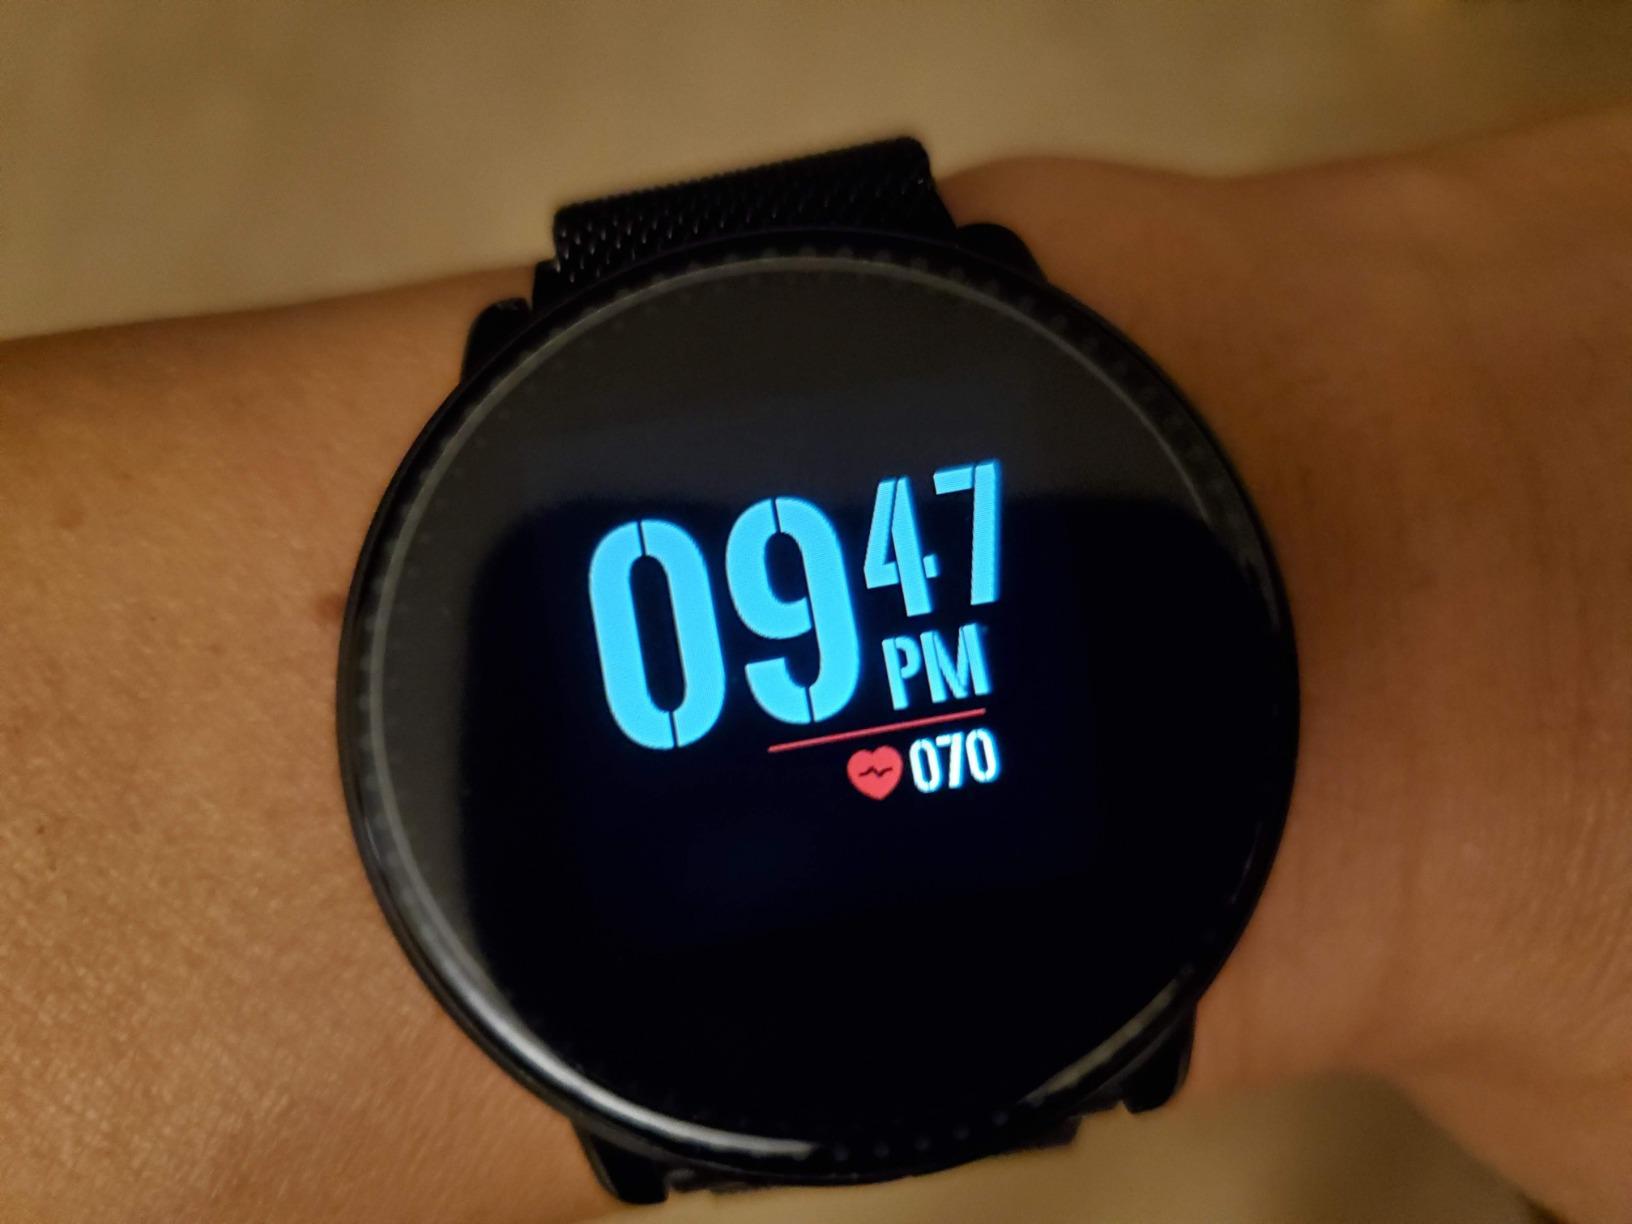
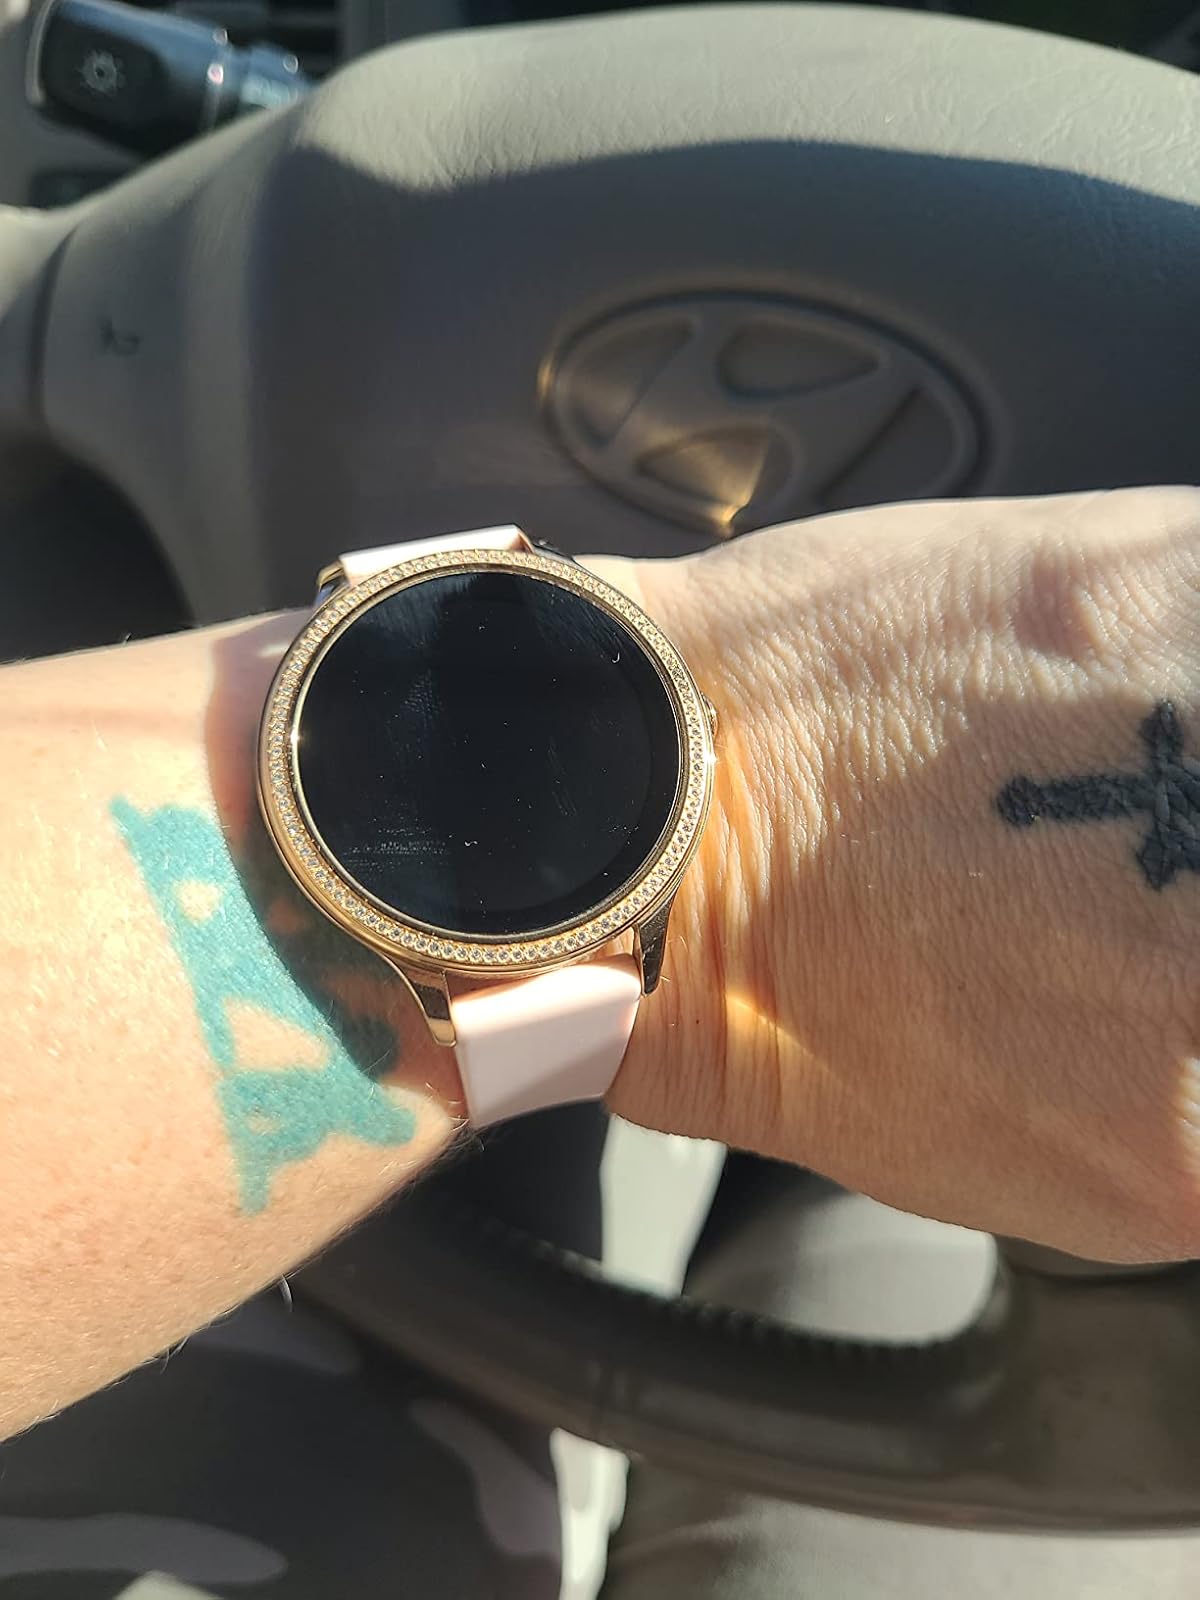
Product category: smartwatch
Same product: no